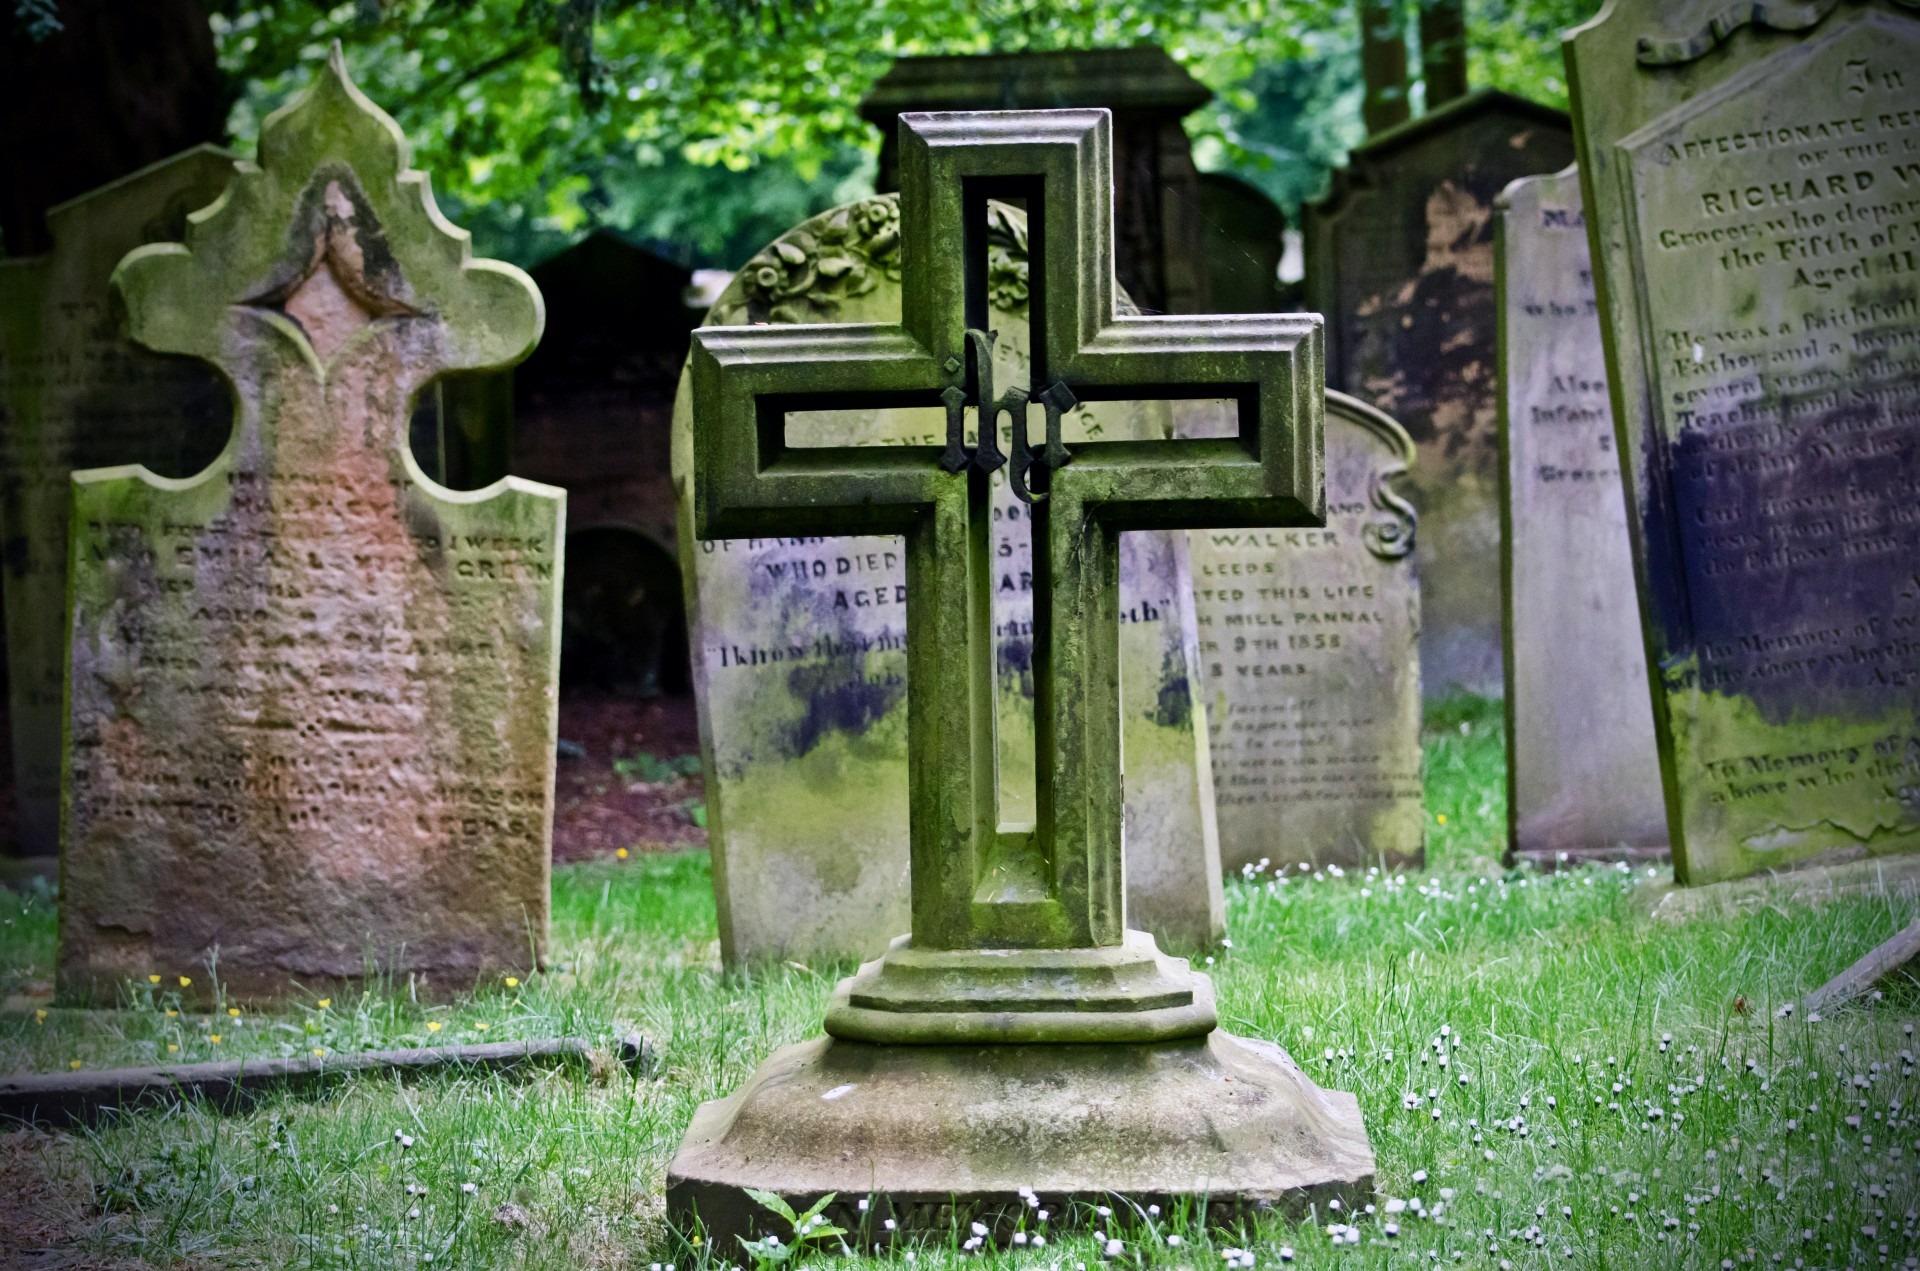
architecture, monument, sadness, religion, cross, cemetery, death, grave, memorial, graveyard, headstone, jesus, tombstones, shape, geographical feature